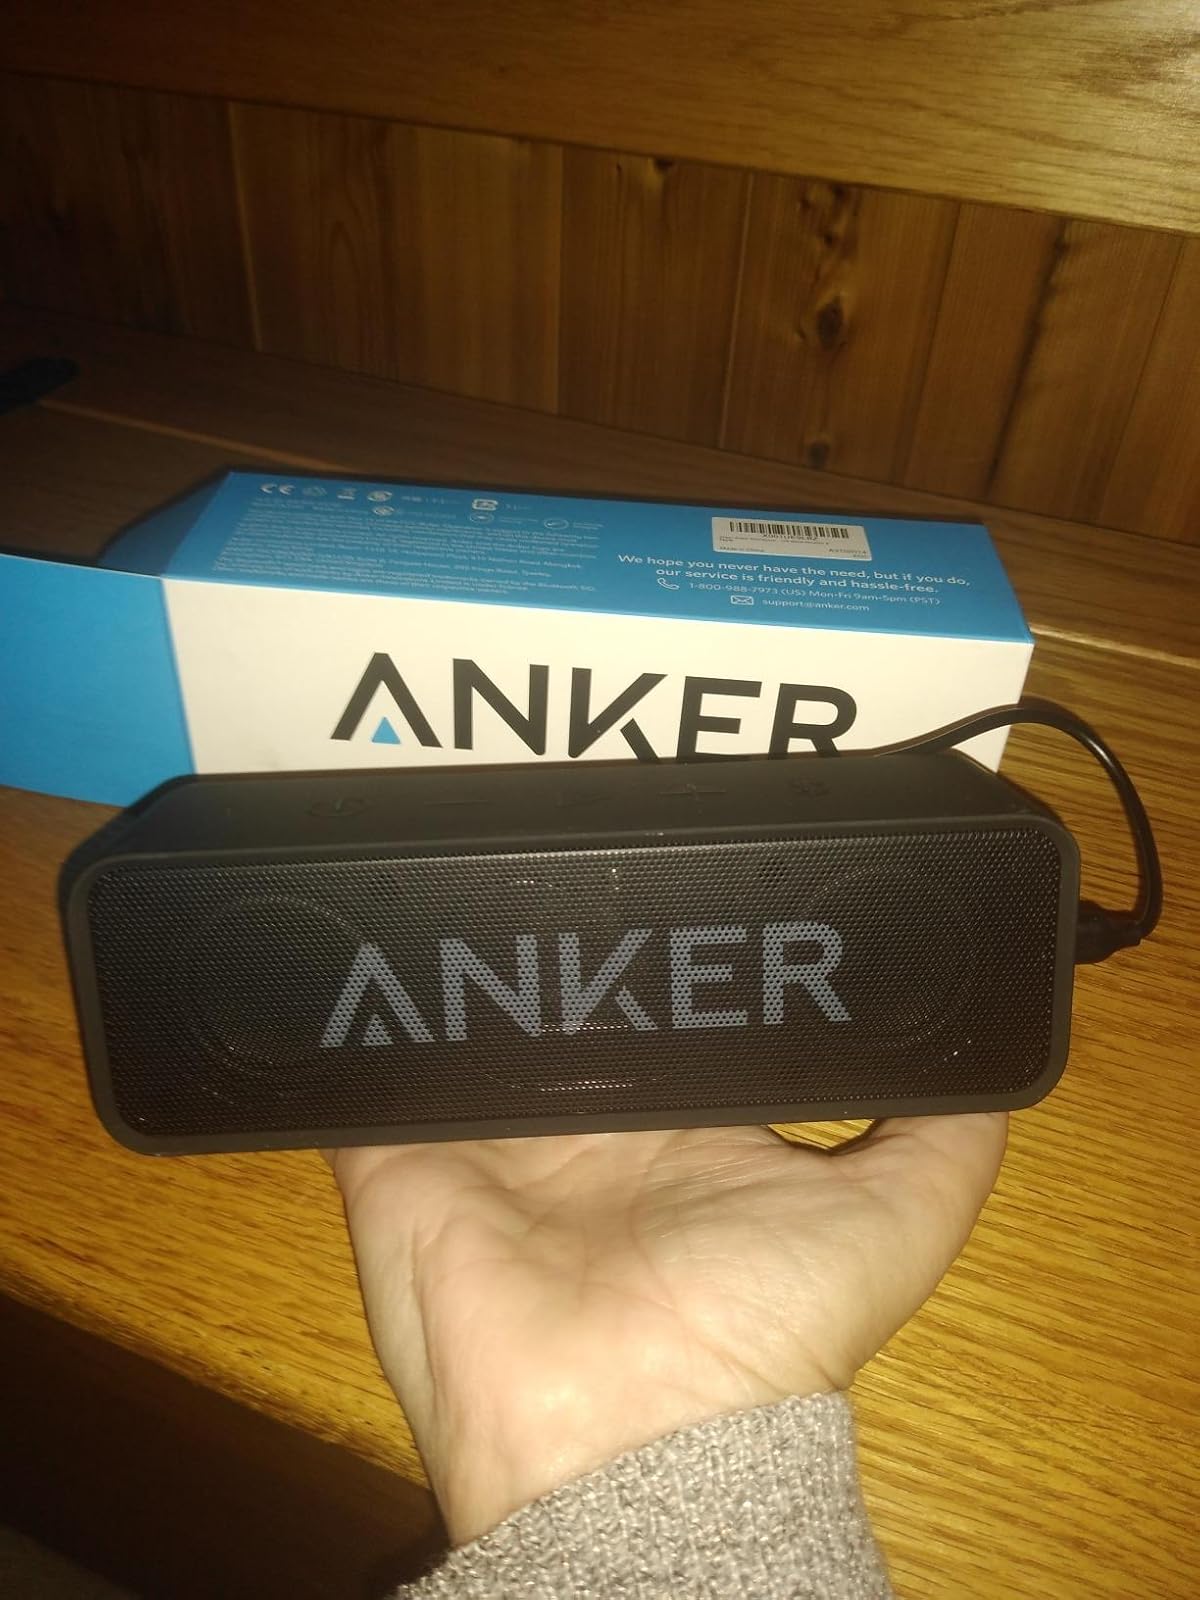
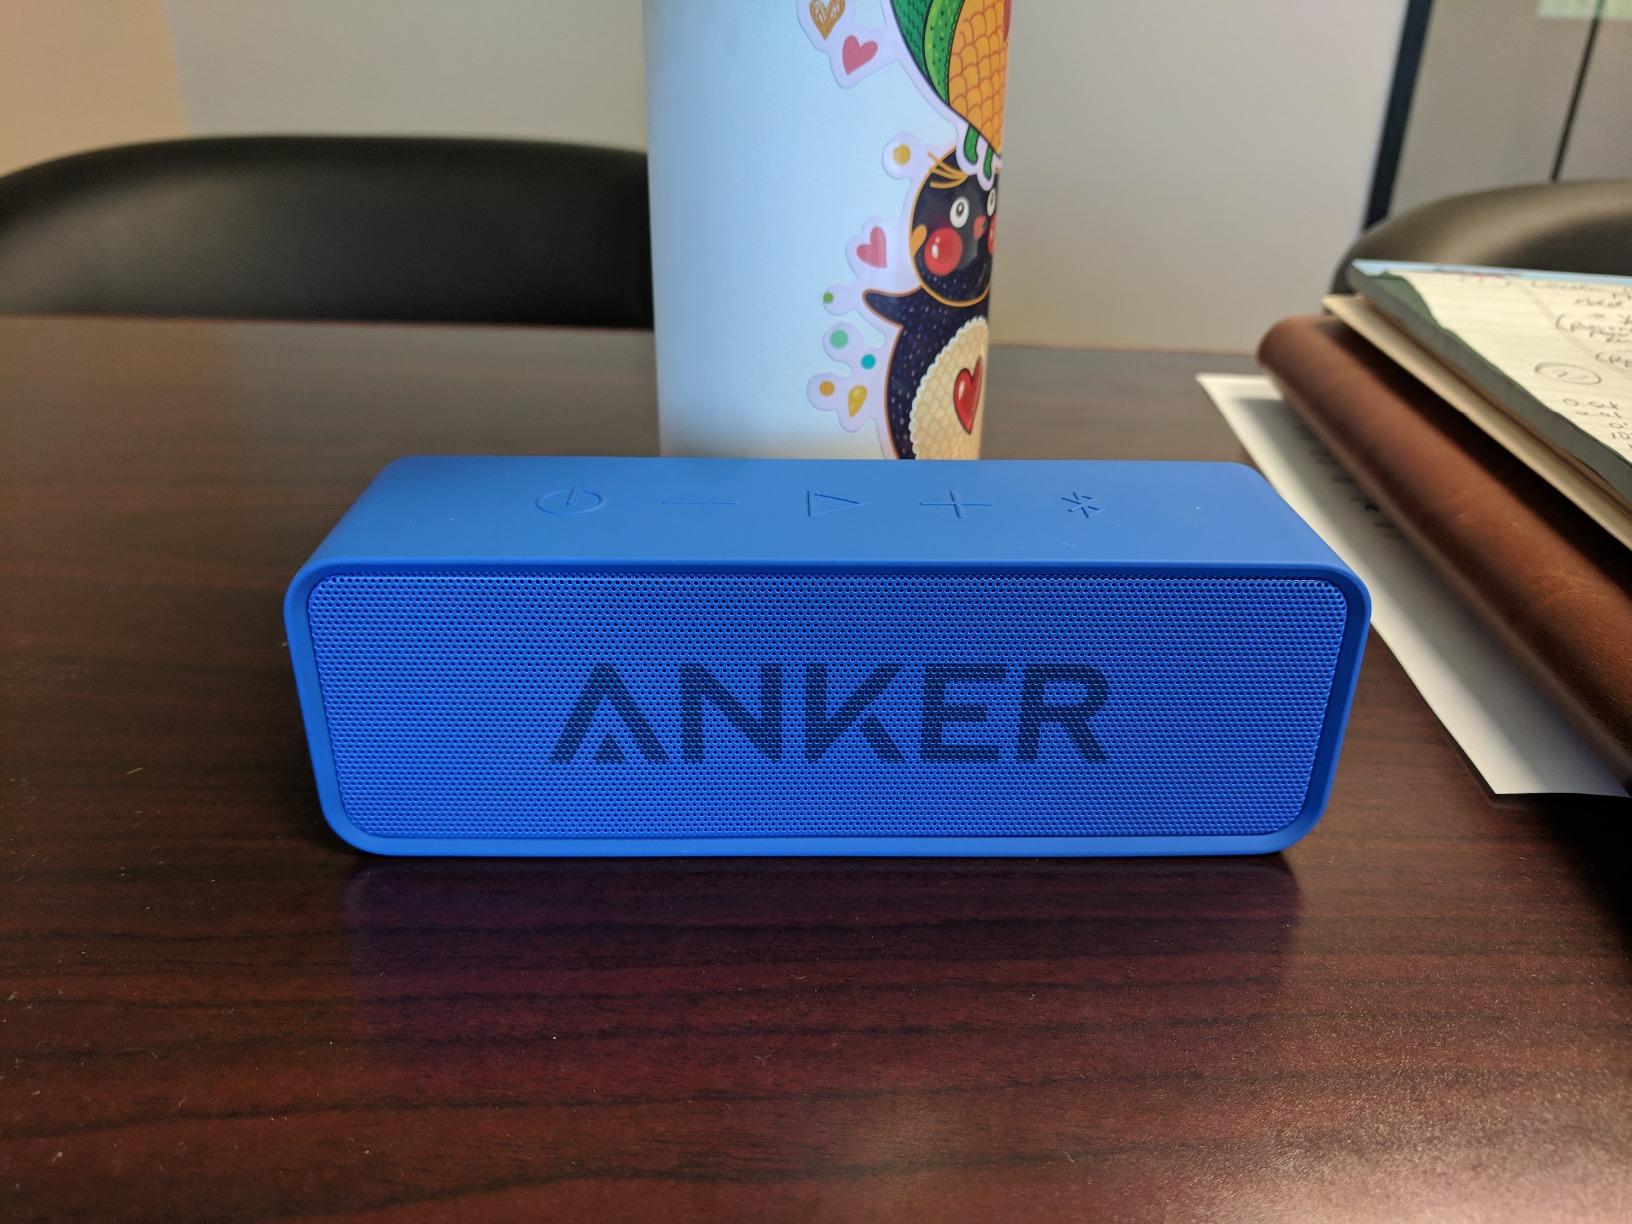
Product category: speaker
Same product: no